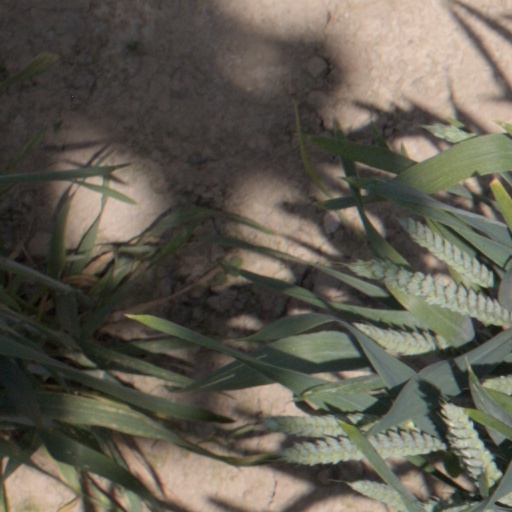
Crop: wheat